Aru Ressha

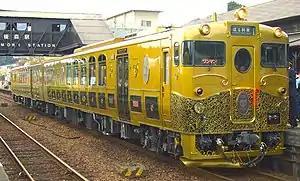
The "Aru Ressha" trainset in 2015

The is a luxury excursion train operated by Kyushu Railway Company (JR Kyushu) in Japan since 2015. It comprises a two-car diesel-powered railcar heavily modified to parody the style, especially in its window treatment, of passenger cars supplied to Japan by the J. G. Brill Company of Philadelphia, United States of America in 1908.